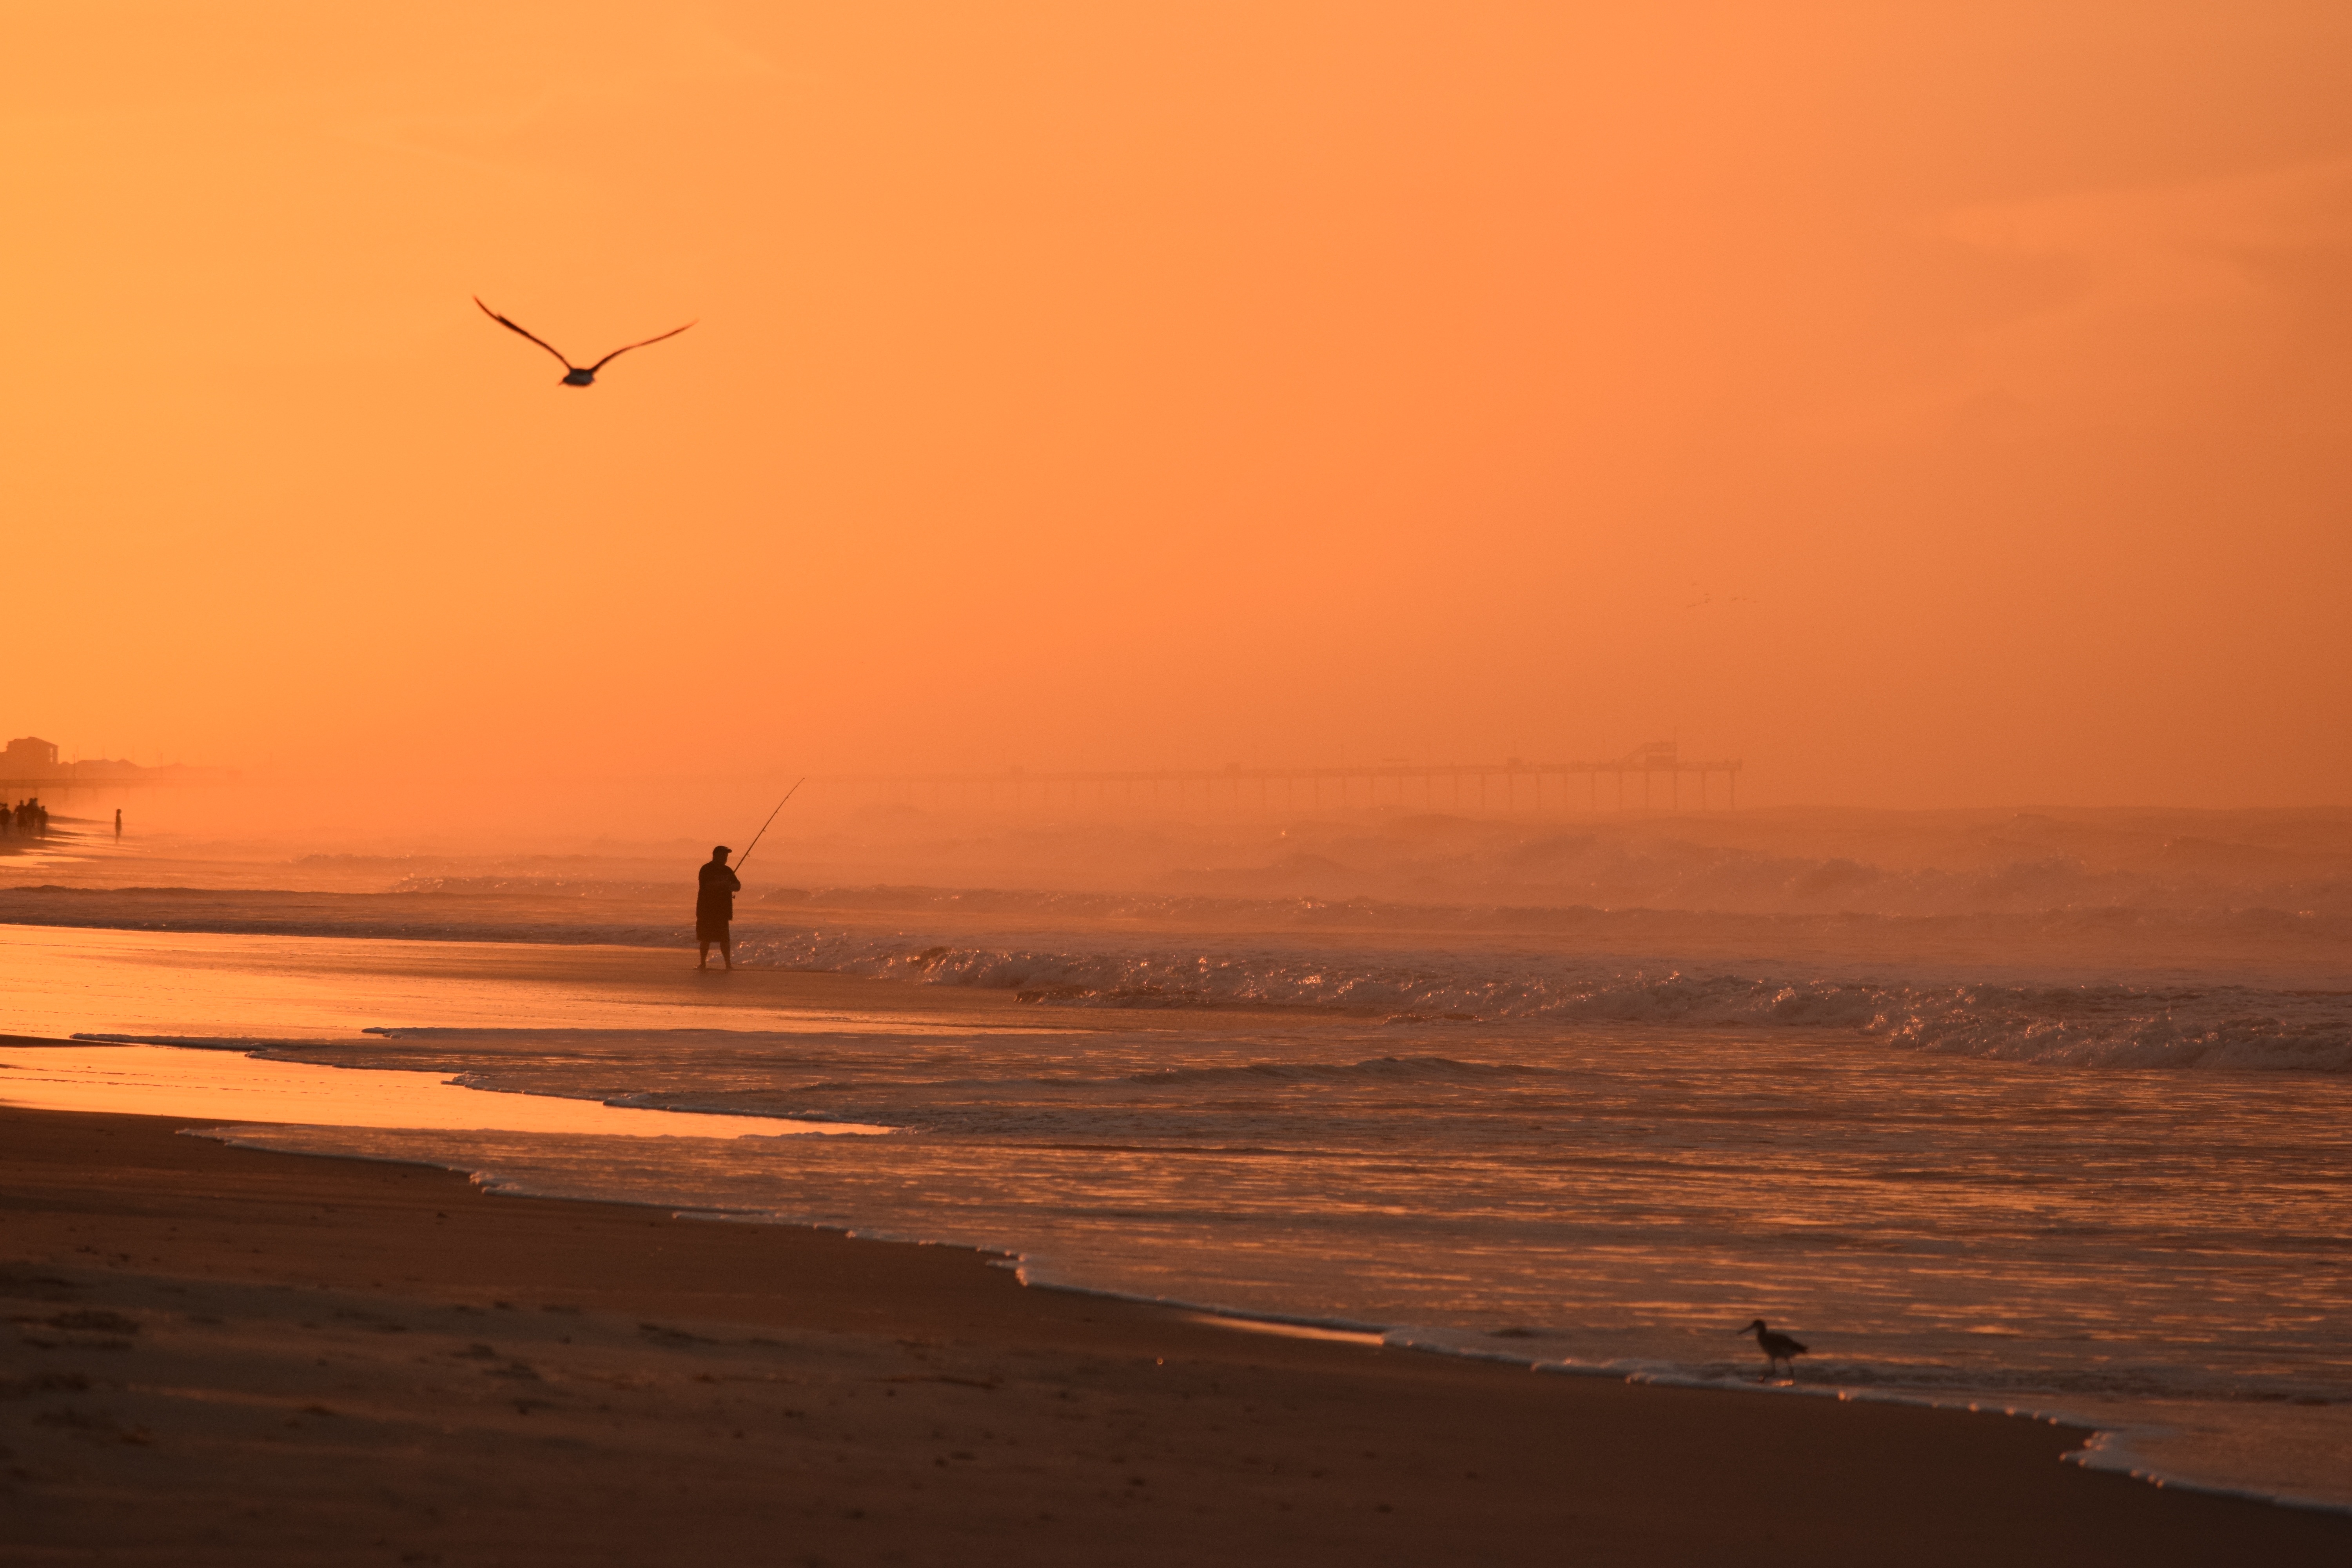
beach, sea, coast, nature, sand, ocean, horizon, silhouette, sun, sunrise, sunset, morning, shore, wave, wind, dawn, dusk, evening, fishing, fisherman, body of water, afterglow, wind wave